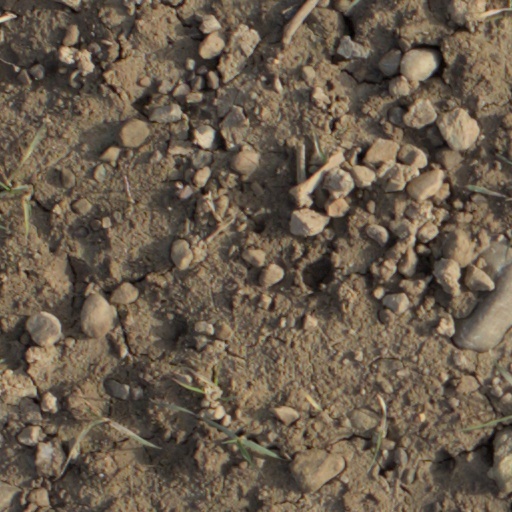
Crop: wheat